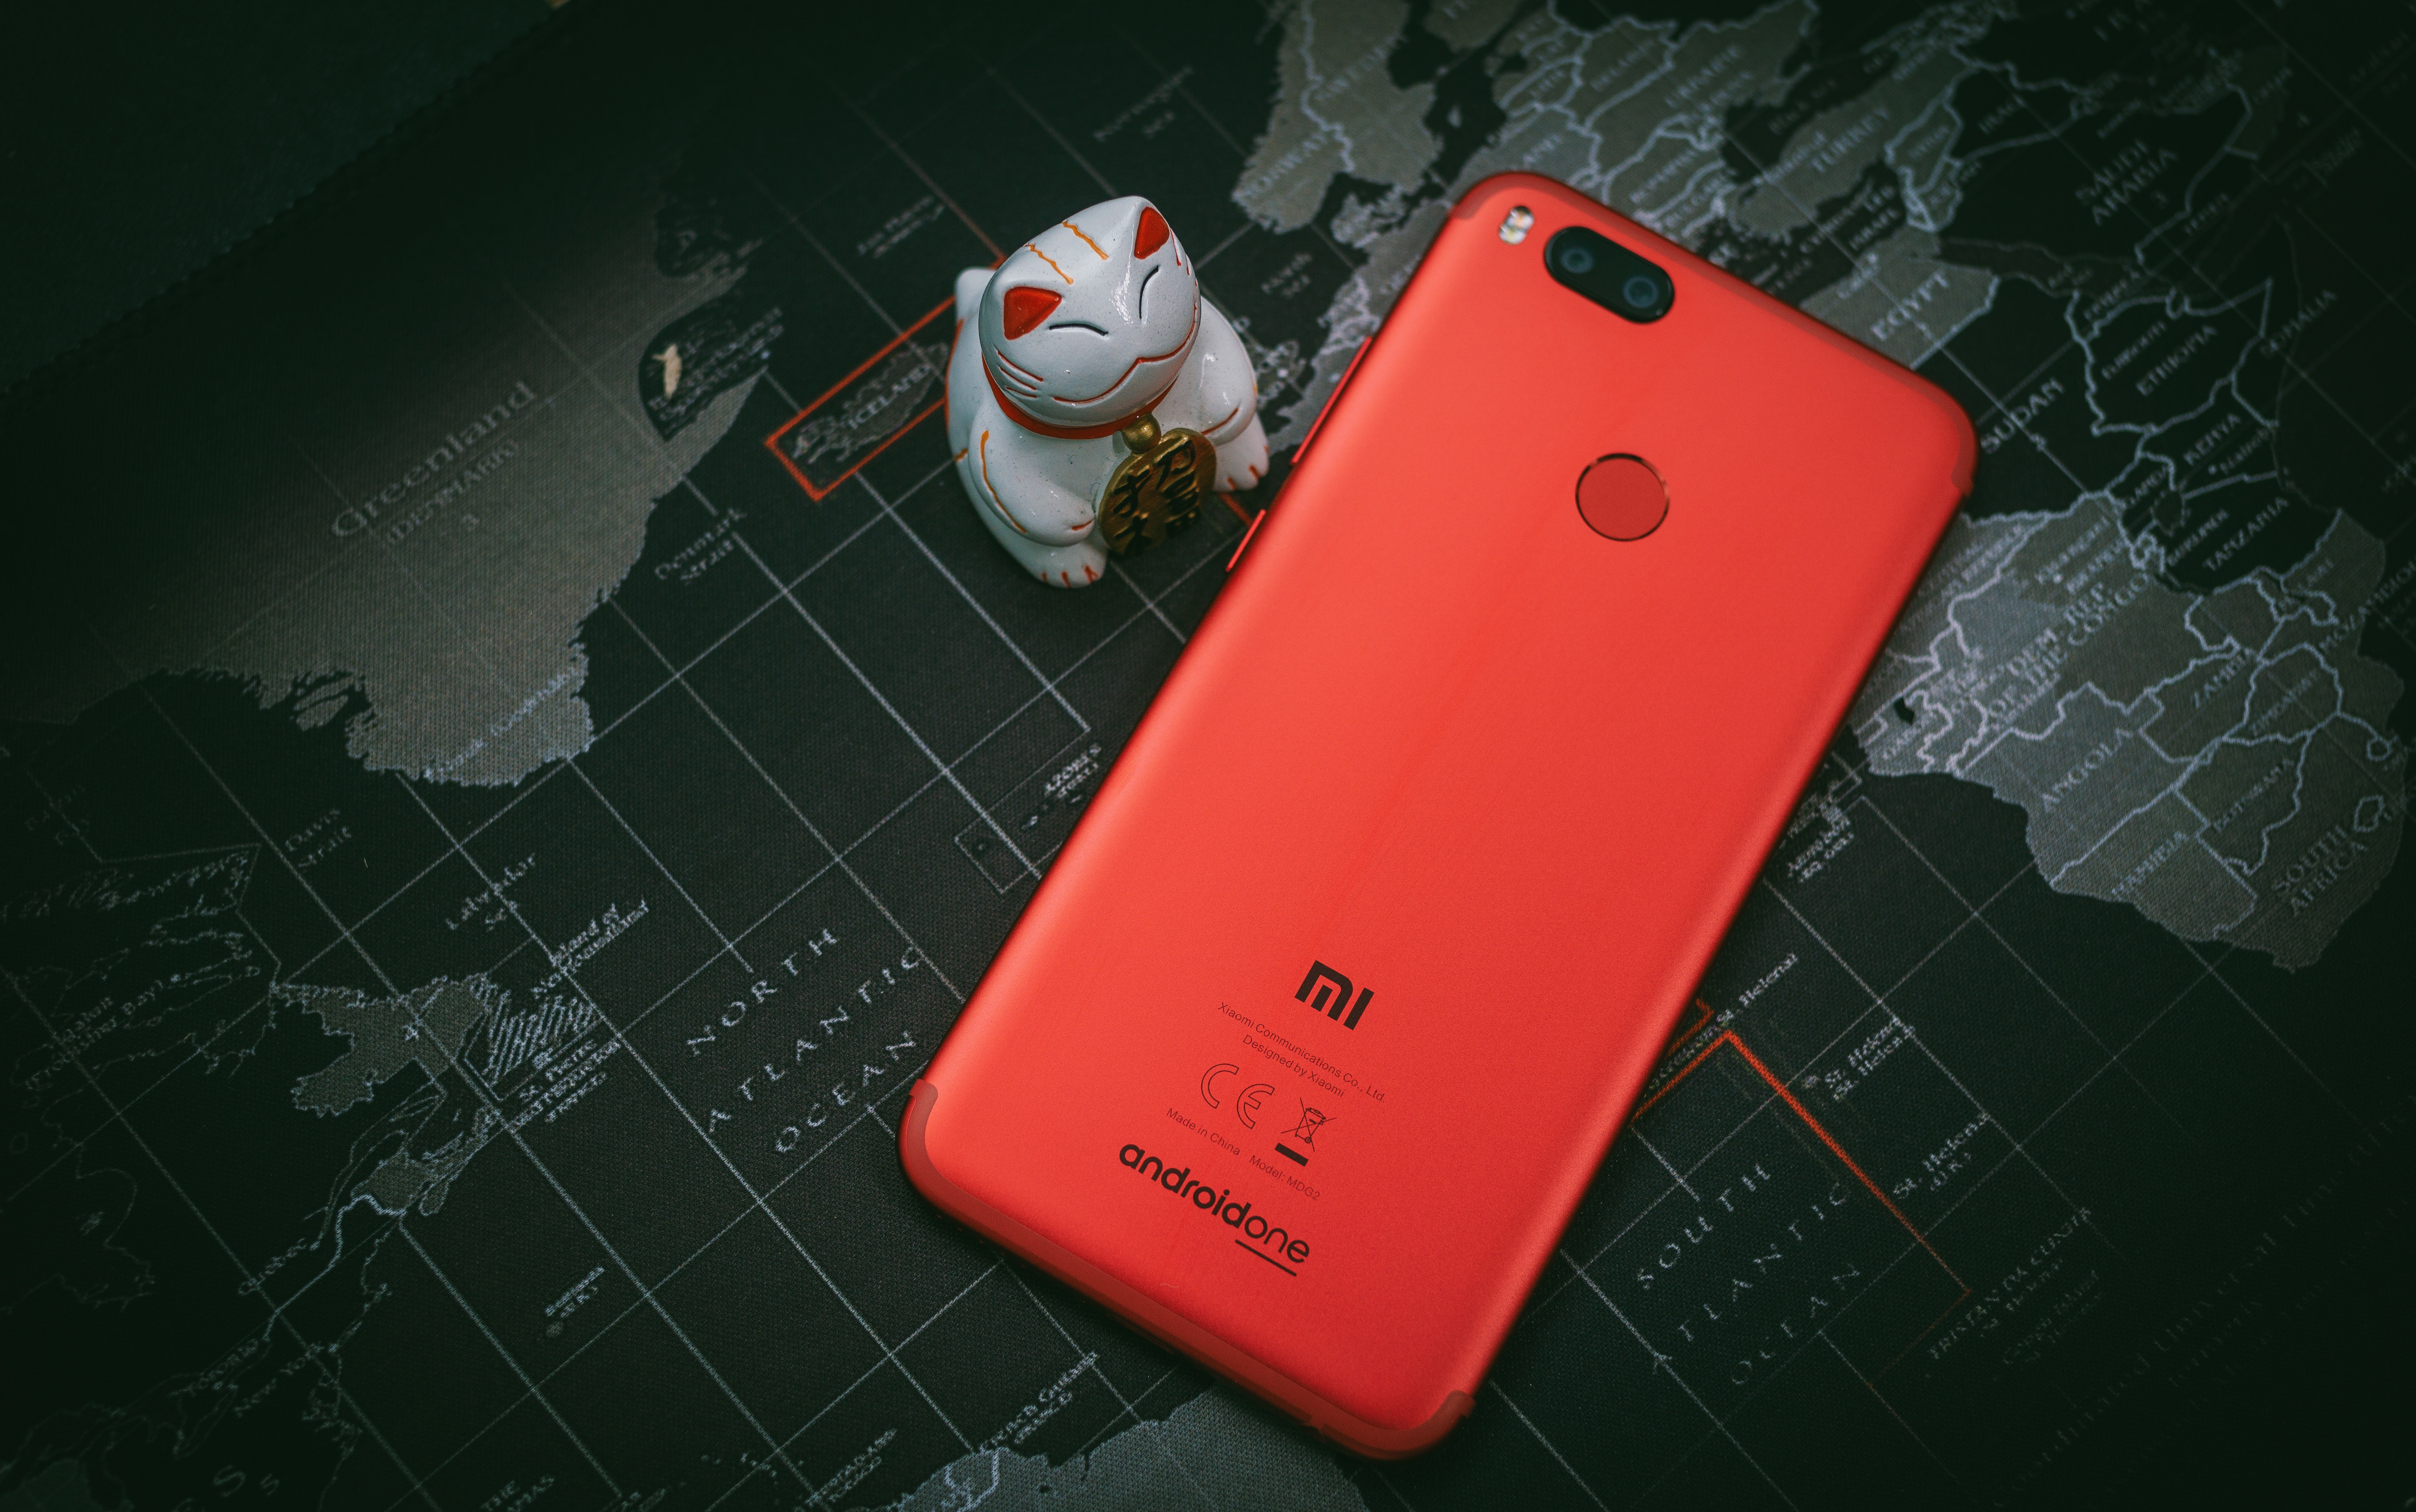
red, gadget, mobile phone, communication device, smartphone, product, portable communications device, electronic device, technology, mobile phone accessories, Material property, photography, gloss, feature phone, mobile phone case, telephony